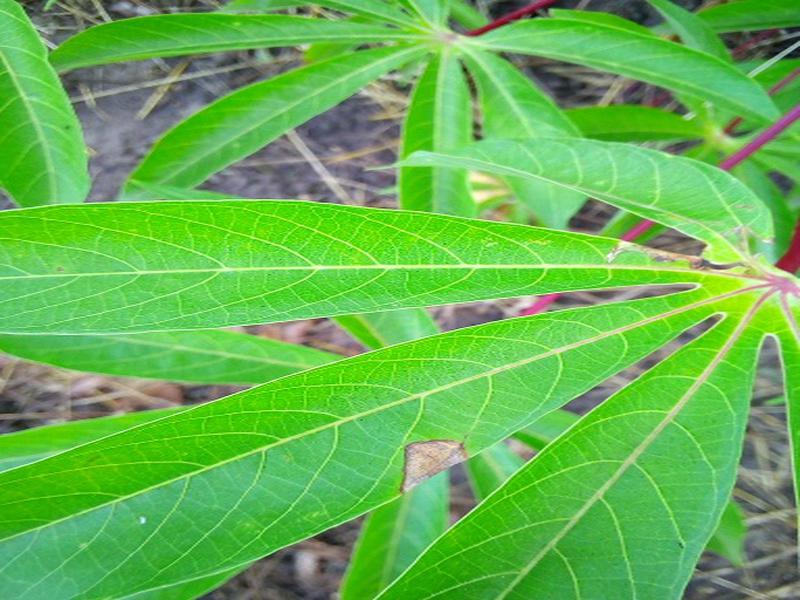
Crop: cassava
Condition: bacterial_blight